William Withering

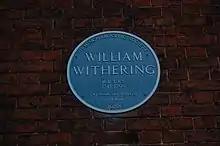
Blue plaque at Edgbaston Hall

He was buried on 10 October 1799 in Edgbaston Old Church next to Edgbaston Hall, Birmingham, although the exact site of his grave is unknown. The memorial stone, now moved inside the church, has foxgloves and "Witheringia solanaceae" carved upon it to commemorate his discovery and his wider contribution to botany. He is also remembered by one of the Lunar Society Moonstones in Birmingham and by a blue plaque at Edgbaston Hall. Birmingham University School of Medicine established a Chair of Medicine post in his honour, named after him.